Place Émilie-Gamelin

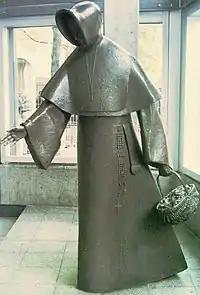
"Mère Émilie Gamelin" sculpture by Raoul Hunter

The north end of the square features the metal sculpture "Skyscraper, Waterfall, Roads, Brooks... a Construction" by artist Melvin Charney.